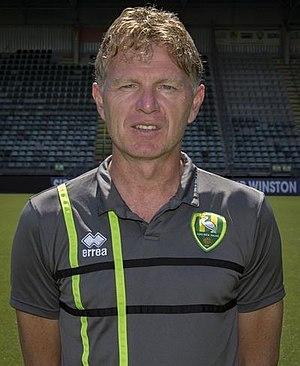
Alfons Groenendijk est un footballeur néerlandais reconverti en entraineur.